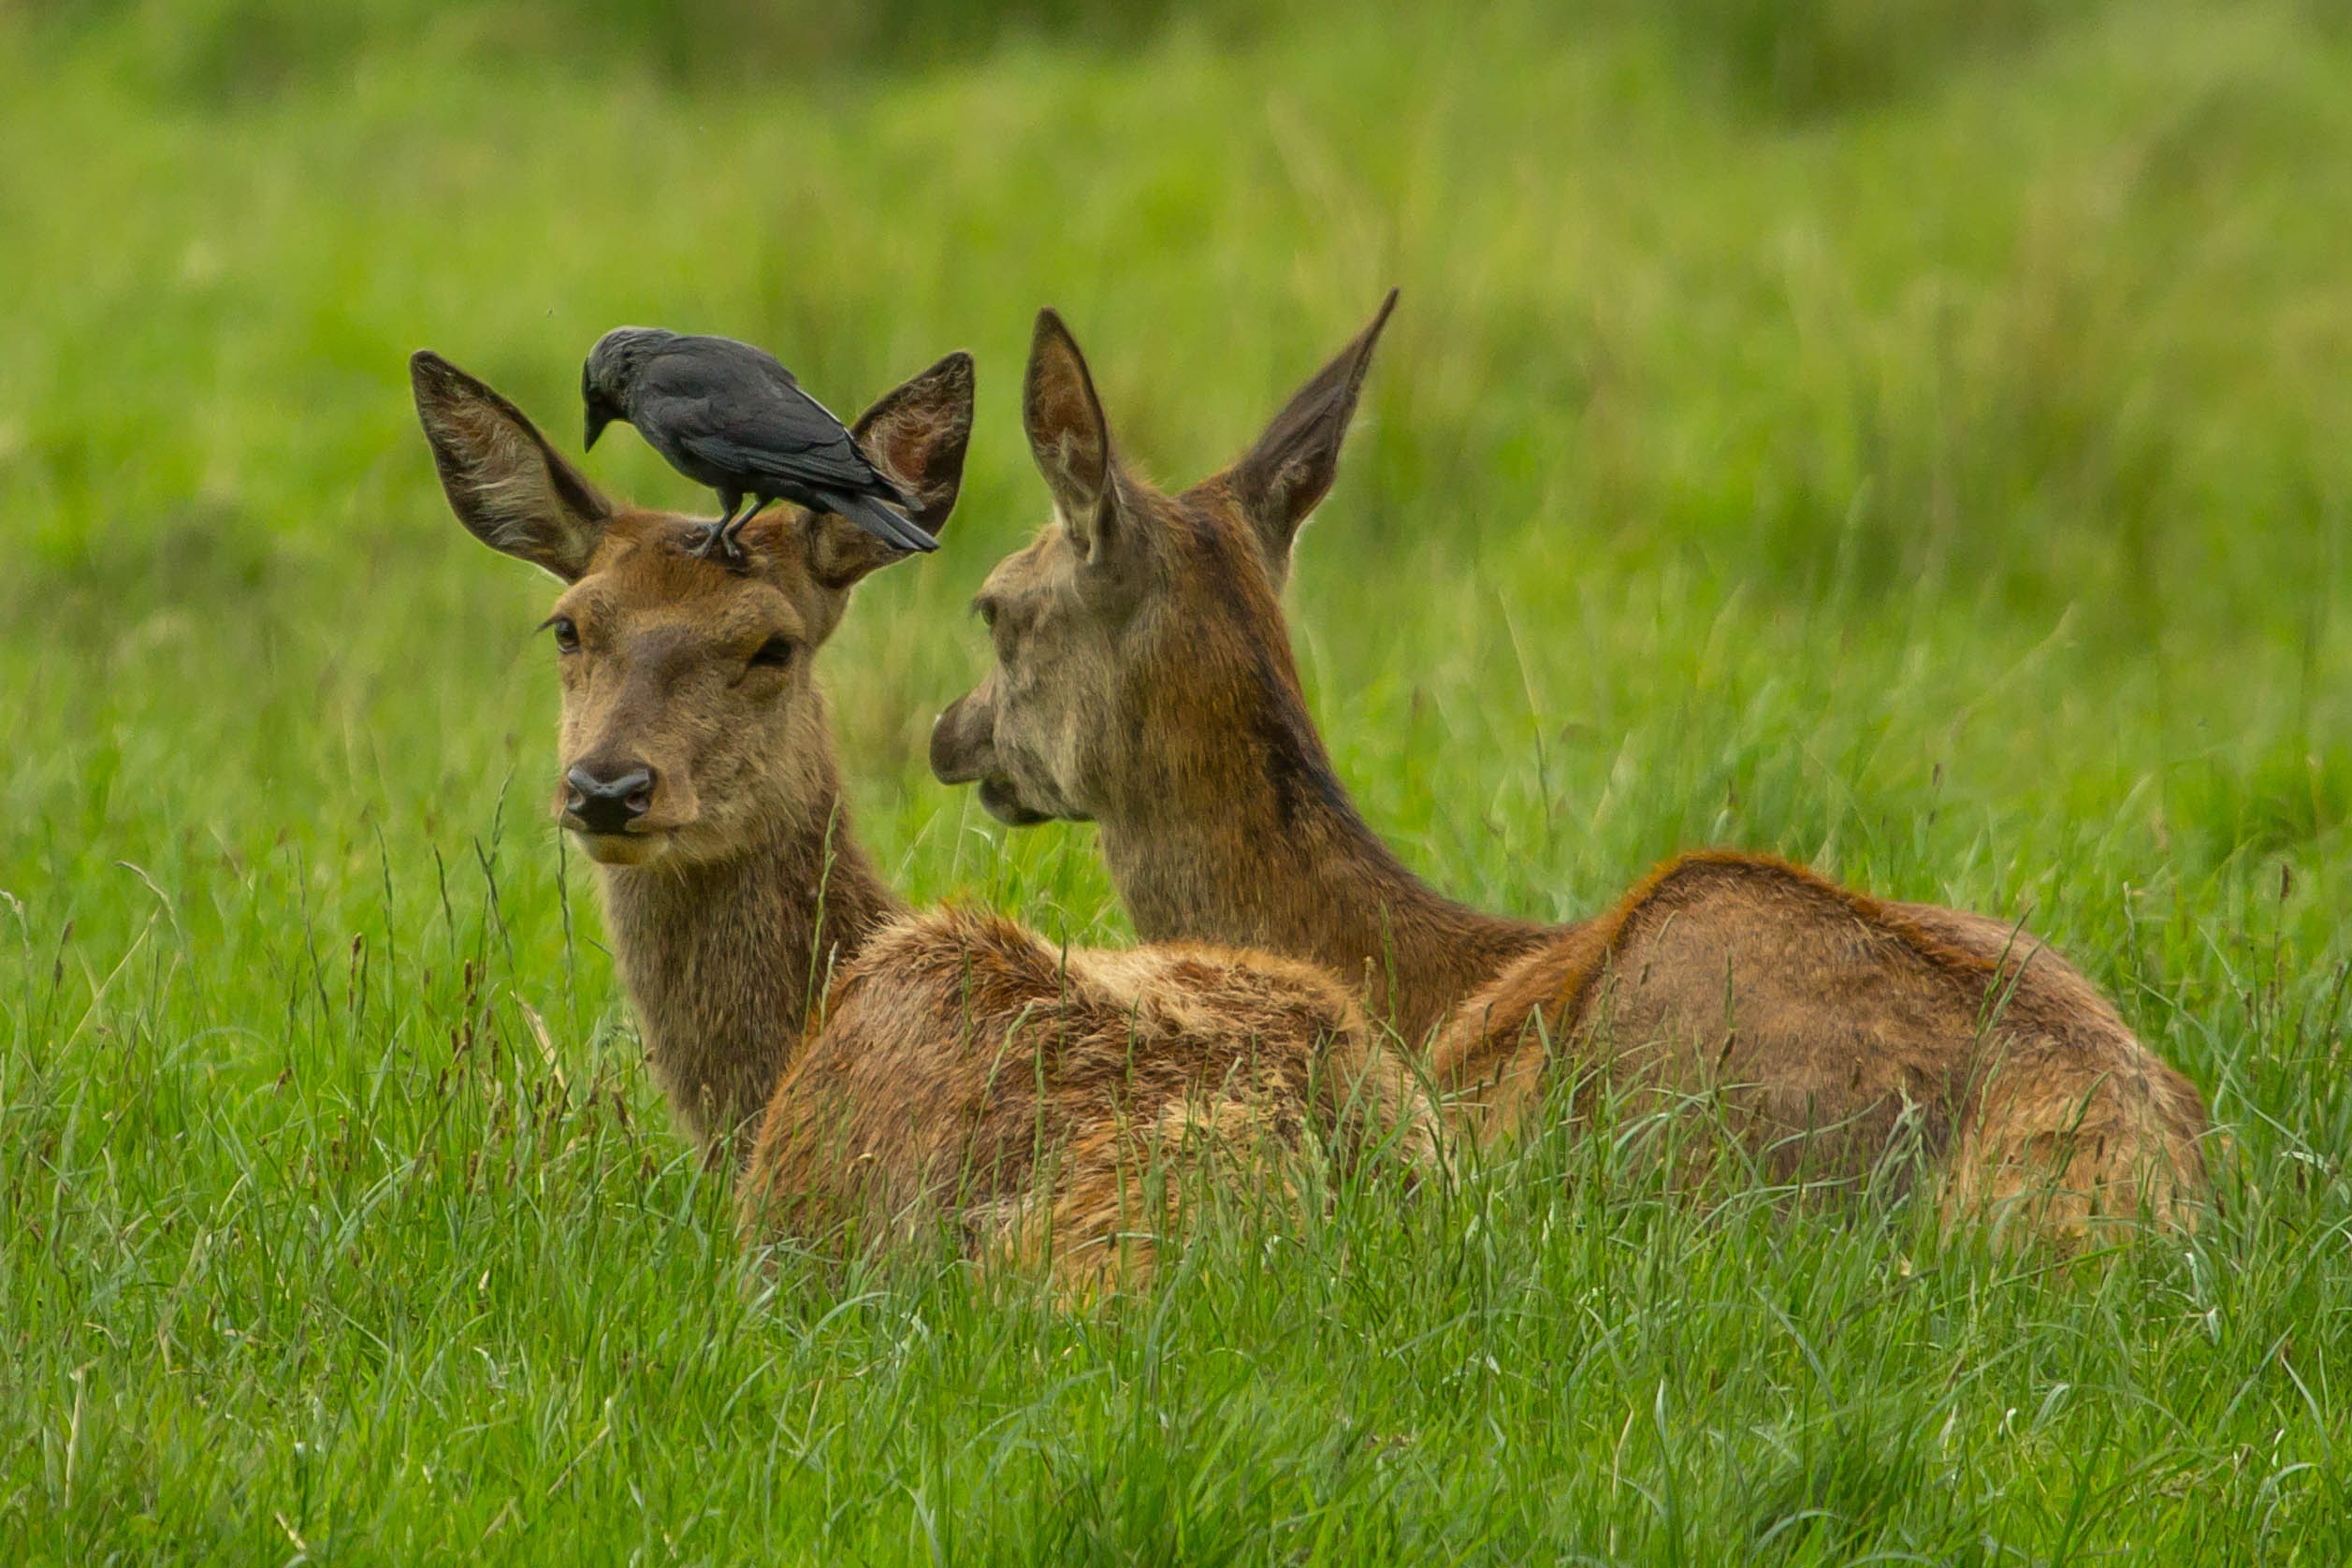
grass, meadow, prairie, game, wildlife, deer, pasture, grazing, mammal, fauna, grassland, vertebrate, roe deer, white tailed deer, wild nature, trava, luka, musk deer